The Near Future (film)

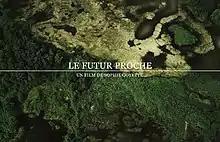
Film poster

The Near Future is a Canadian short drama film, directed by Sophie Goyette and released in 2012. The film stars Patrice Berthomier as Robin, a pilot for a small Quebec airline who learns of his mother's death, but goes through his day emotionally ambivalent about the news due to their complicated relationship.